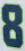
Number: 8